Terry O'Reilly (broadcaster)

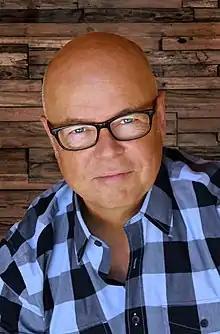
O'Reilly in 2017

Terry O'Reilly (born July 7, 1959 in Sudbury, Ontario) is a Canadian broadcast producer and radio personality best known as host of the CBC Radio One series "O'Reilly on Advertising", "The Age of Persuasion" and "Under the Influence", which examine the cultural and sociological impact of advertising and marketing on modern life.